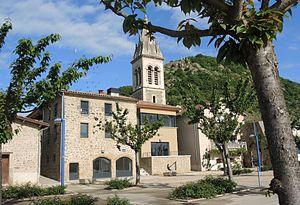
Andance vue générale et détails
Andance est une commune française, située dans le département de l'Ardèche en région Auvergne-Rhône-Alpes.